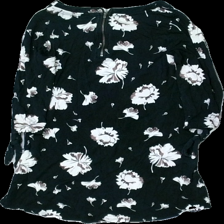
View: back
Type: Top
Category: Ladies
Brand: Lindex
Colors: Black, Purple
Material: 100% viskos
Pattern: Floral print
Cut: C-collar
Size: S
Season: All
Damage: luddig
Damage location: top center
Damage 2: luddig
Damage 2 location: middle center
Damage 3: vågig dragkedja
Damage 3 location: top center
Price range: <50
Recommended usage: Export
Description: top med blomtryck
Comment: luddig